Trilophosuchus

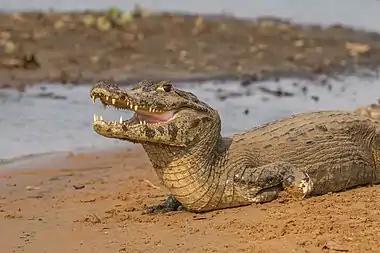
"Trilophosuchus" may have held its head more raised than other crocodilians, which has been compared to basking caimans.

In many aspects the jaw musculature of "Trilophosuchus" compares well with that of modern crocodilians, with one of the more notable departures being caused by the shape of the supratemporal fenestrae. Due to them being much narrower than in extant forms, "Trilophosuchus" would rely much more heavily on the musculature of the pterygoid. More substantial are the changes to the neck musculature. The inclination of the back of the skull causes a notable shift in orientation for the musculature that flexes the head ventrally (down) and further indicates that the spinal column would likewise be positioned further down relative to the head. One of the muscles responsible for moving the head side to side in modern crocodiles (the M. obliquus capitis magnus) appears to be relatively poorly developed in "Trilophosuchus", with lateral movement instead being more prominently controlled by the longissimus capitis, pars transversalis capitis muscle. The M. spinalis capitis and M. rectus capitis posterior, two muscles responsible for lifting and rotating the head, are positioned higher above the occipital condyle, effectively allowing "Trilophosuchus" to lift the head with more power.